Dzungar–Qing Wars

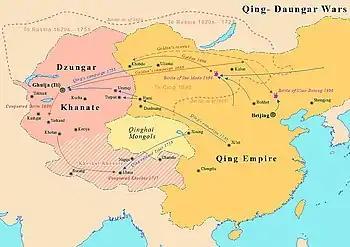
Map showing wars between the Qing dynasty and Dzungar Khanate

In 1752, Dawachi and the Khoit-Oirat prince Amursana competed for the title of Khan of the Dzungars. Amursana suffered several defeats at the hands of Dawachi and was thus forced to flee with his small army to the protection of the Qing imperial court. The Yongzheng Emperor's successor, the Qianlong Emperor, pledged his support to Amursana, who recognized Qing authority; among those who supported Amursana and the Chinese were the Khoja brothers and . In 1755, Qianlong sent the Manchu general Zhaohui, who was aided by Amursana, Burhān al-Dīn and Khwāja-i Jahān, to lead a campaign against the Dzungars. After several skirmishes and small scale battles along the Ili River, the Qing army, led by Zhaohui, approached Ili (Gulja) and forced Dawachi to surrender. Qianlong appointed Amursana as the Khan of Khoid and one of four equal khans – much to the displeasure of Amursana, who wanted to be the Khan of the Dzungars.